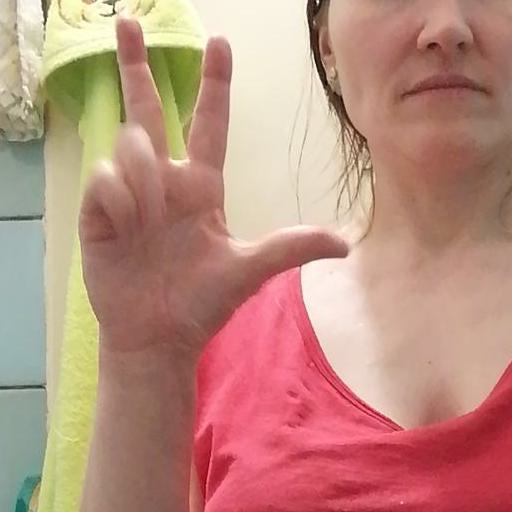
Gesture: three2